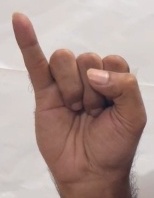
ASL sign: I